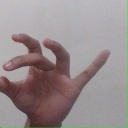
अक्षर: ओ